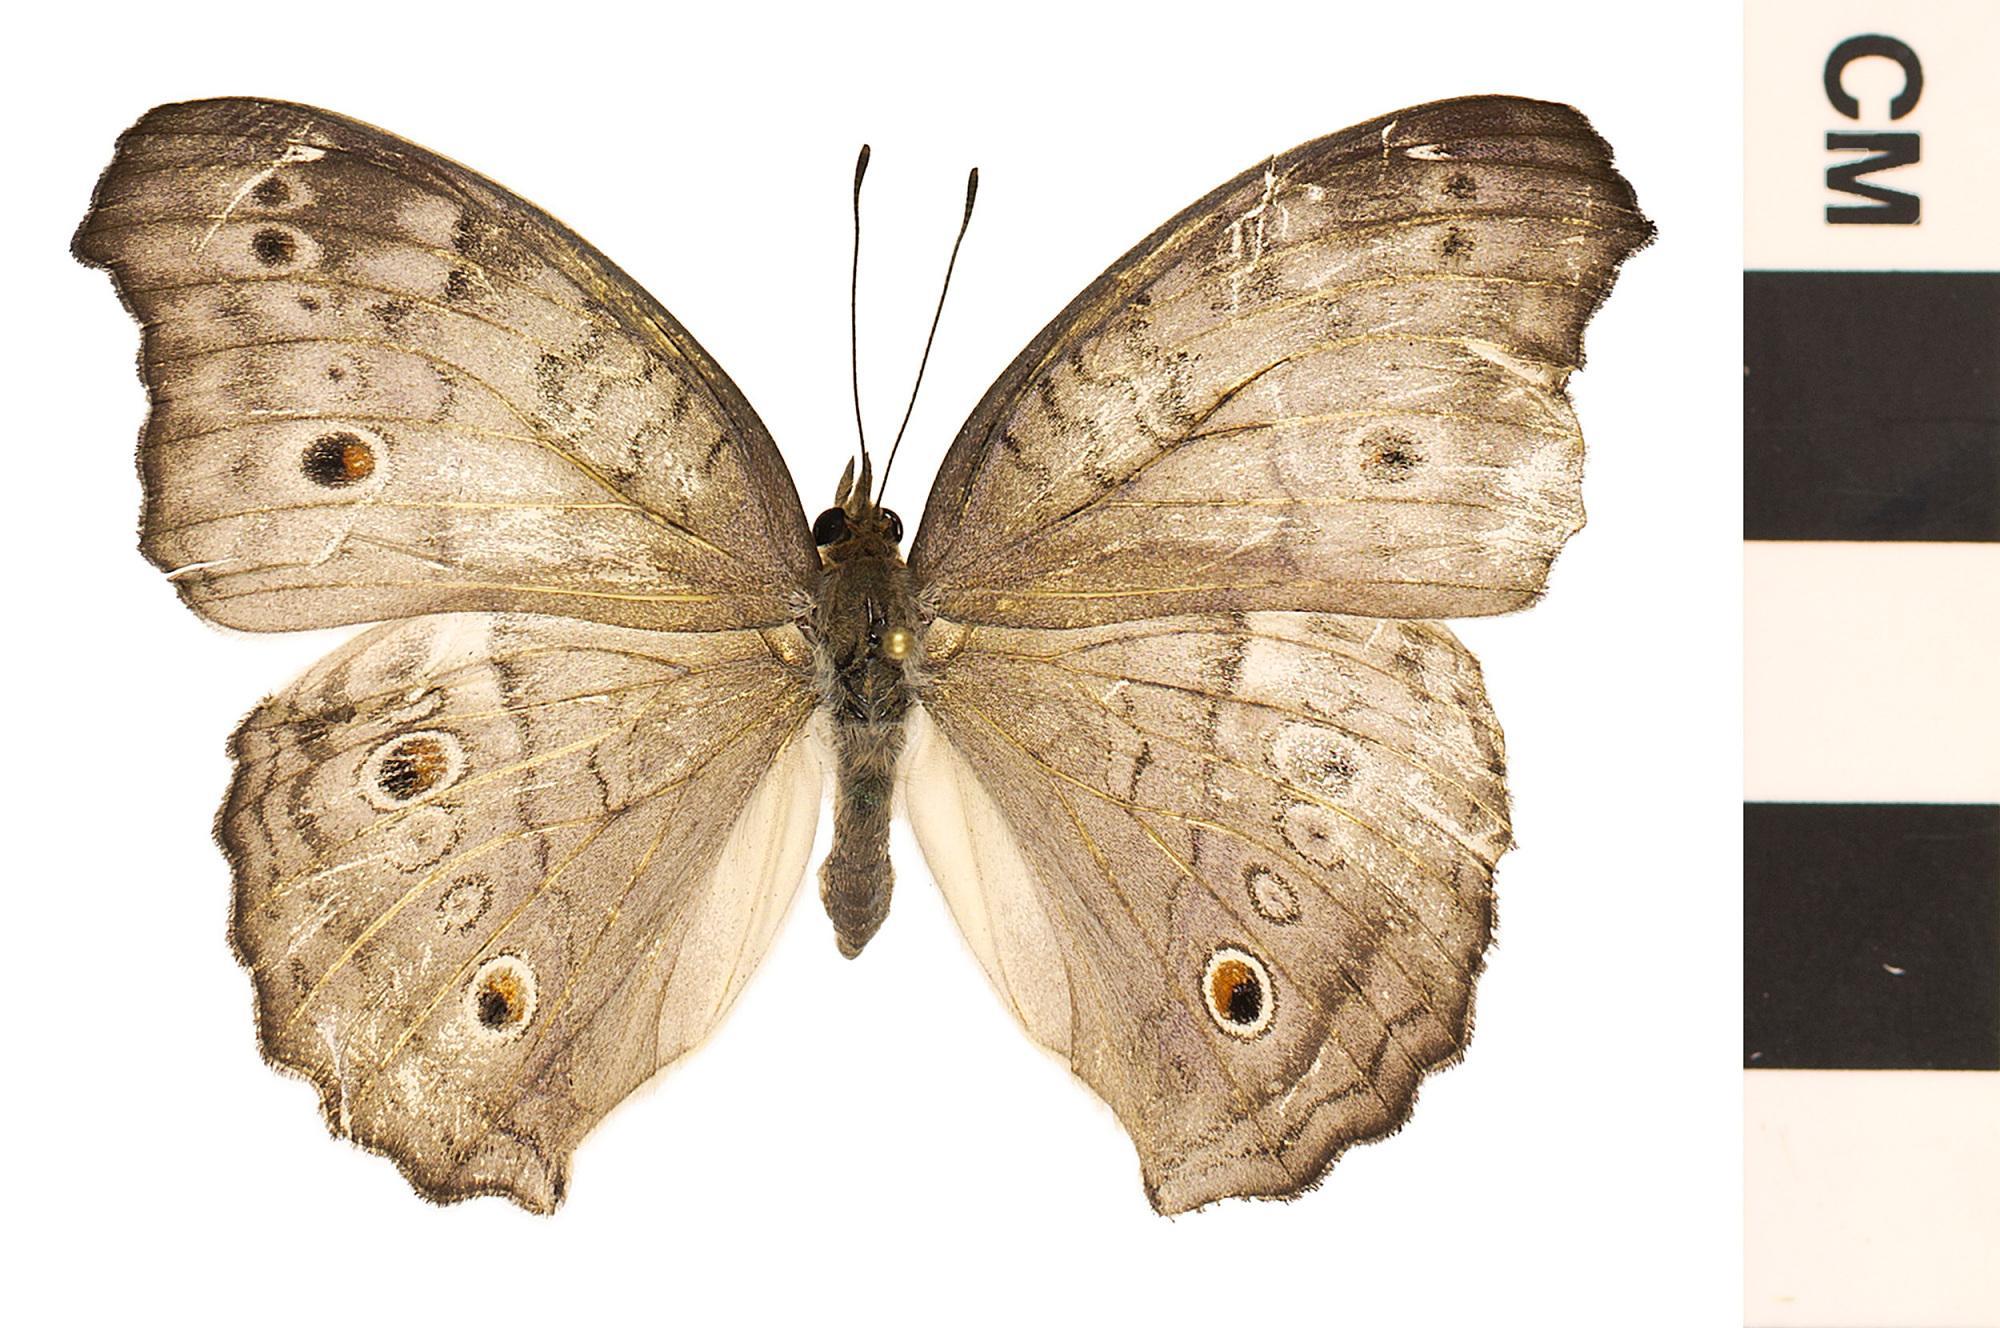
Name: Gray Pansy
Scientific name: Junonia atlites
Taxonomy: Animalia, Arthropoda, Hexapoda, Insecta, Lepidoptera, Nymphalidae, Nymphalinae
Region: US Mid Atlantic (PA, NJ, MD, DE, DC, VA, WV)
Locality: NMNH, Insect Zoo, North America, United States, District of Columbia